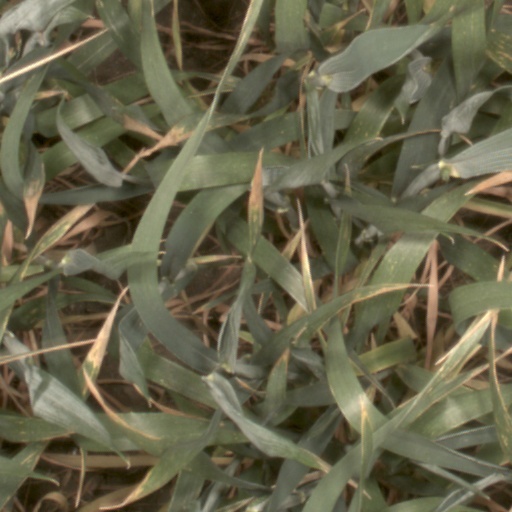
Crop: wheat